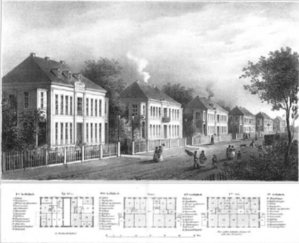
Valdemarsgade / Historie
Påtænkte men aldrig opførte bygninger på den østlige side af Valdemarsgade.
Valdemarsgade er en gade på Vesterbro i København. Gaden går fra Vesterbrogade i nord til Sønder Boulevard i syd og krydser Istedgade og Dybbølsgade undervejs. Sankt Matthæus Kirke, Vesterbros største og ældste kirke, ligger i gaden. Det meste af gaden er bebygget med femetages boligbyggeri fra slutningen af 1800-tallet, men den nordlige del skiller sig ud fra nabolaget med sine lave adskilte bygninger med små forhaver. En af ejendommene, Suhrs Friboliger, er fredet.